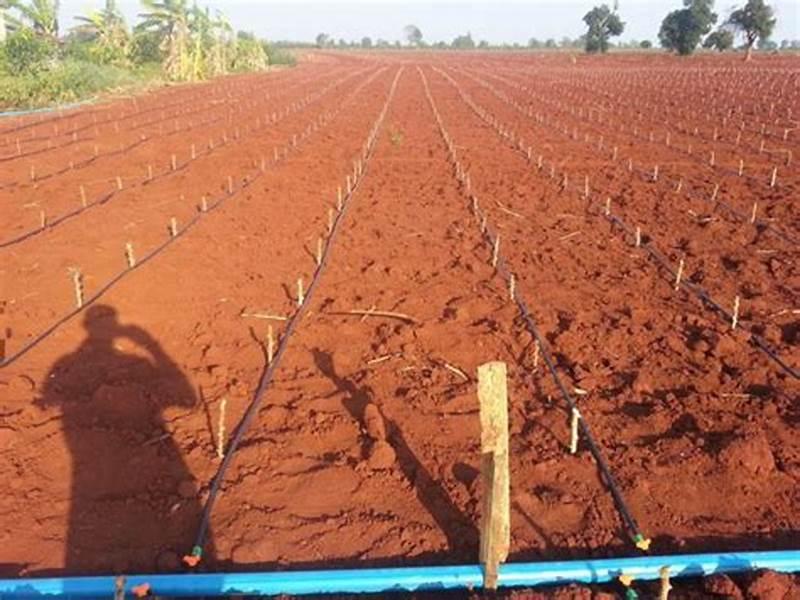
Shamba hili kubwa limetayarishwa kwa ajili ya kilimo. Mbinu kuu wa umwagiliaji wa matone umetumika mahala hapa. Mabomba meusi yanaonekana yamelala mchangani, ili kuhakikisha usambazaji wa maji kwenye udongo.